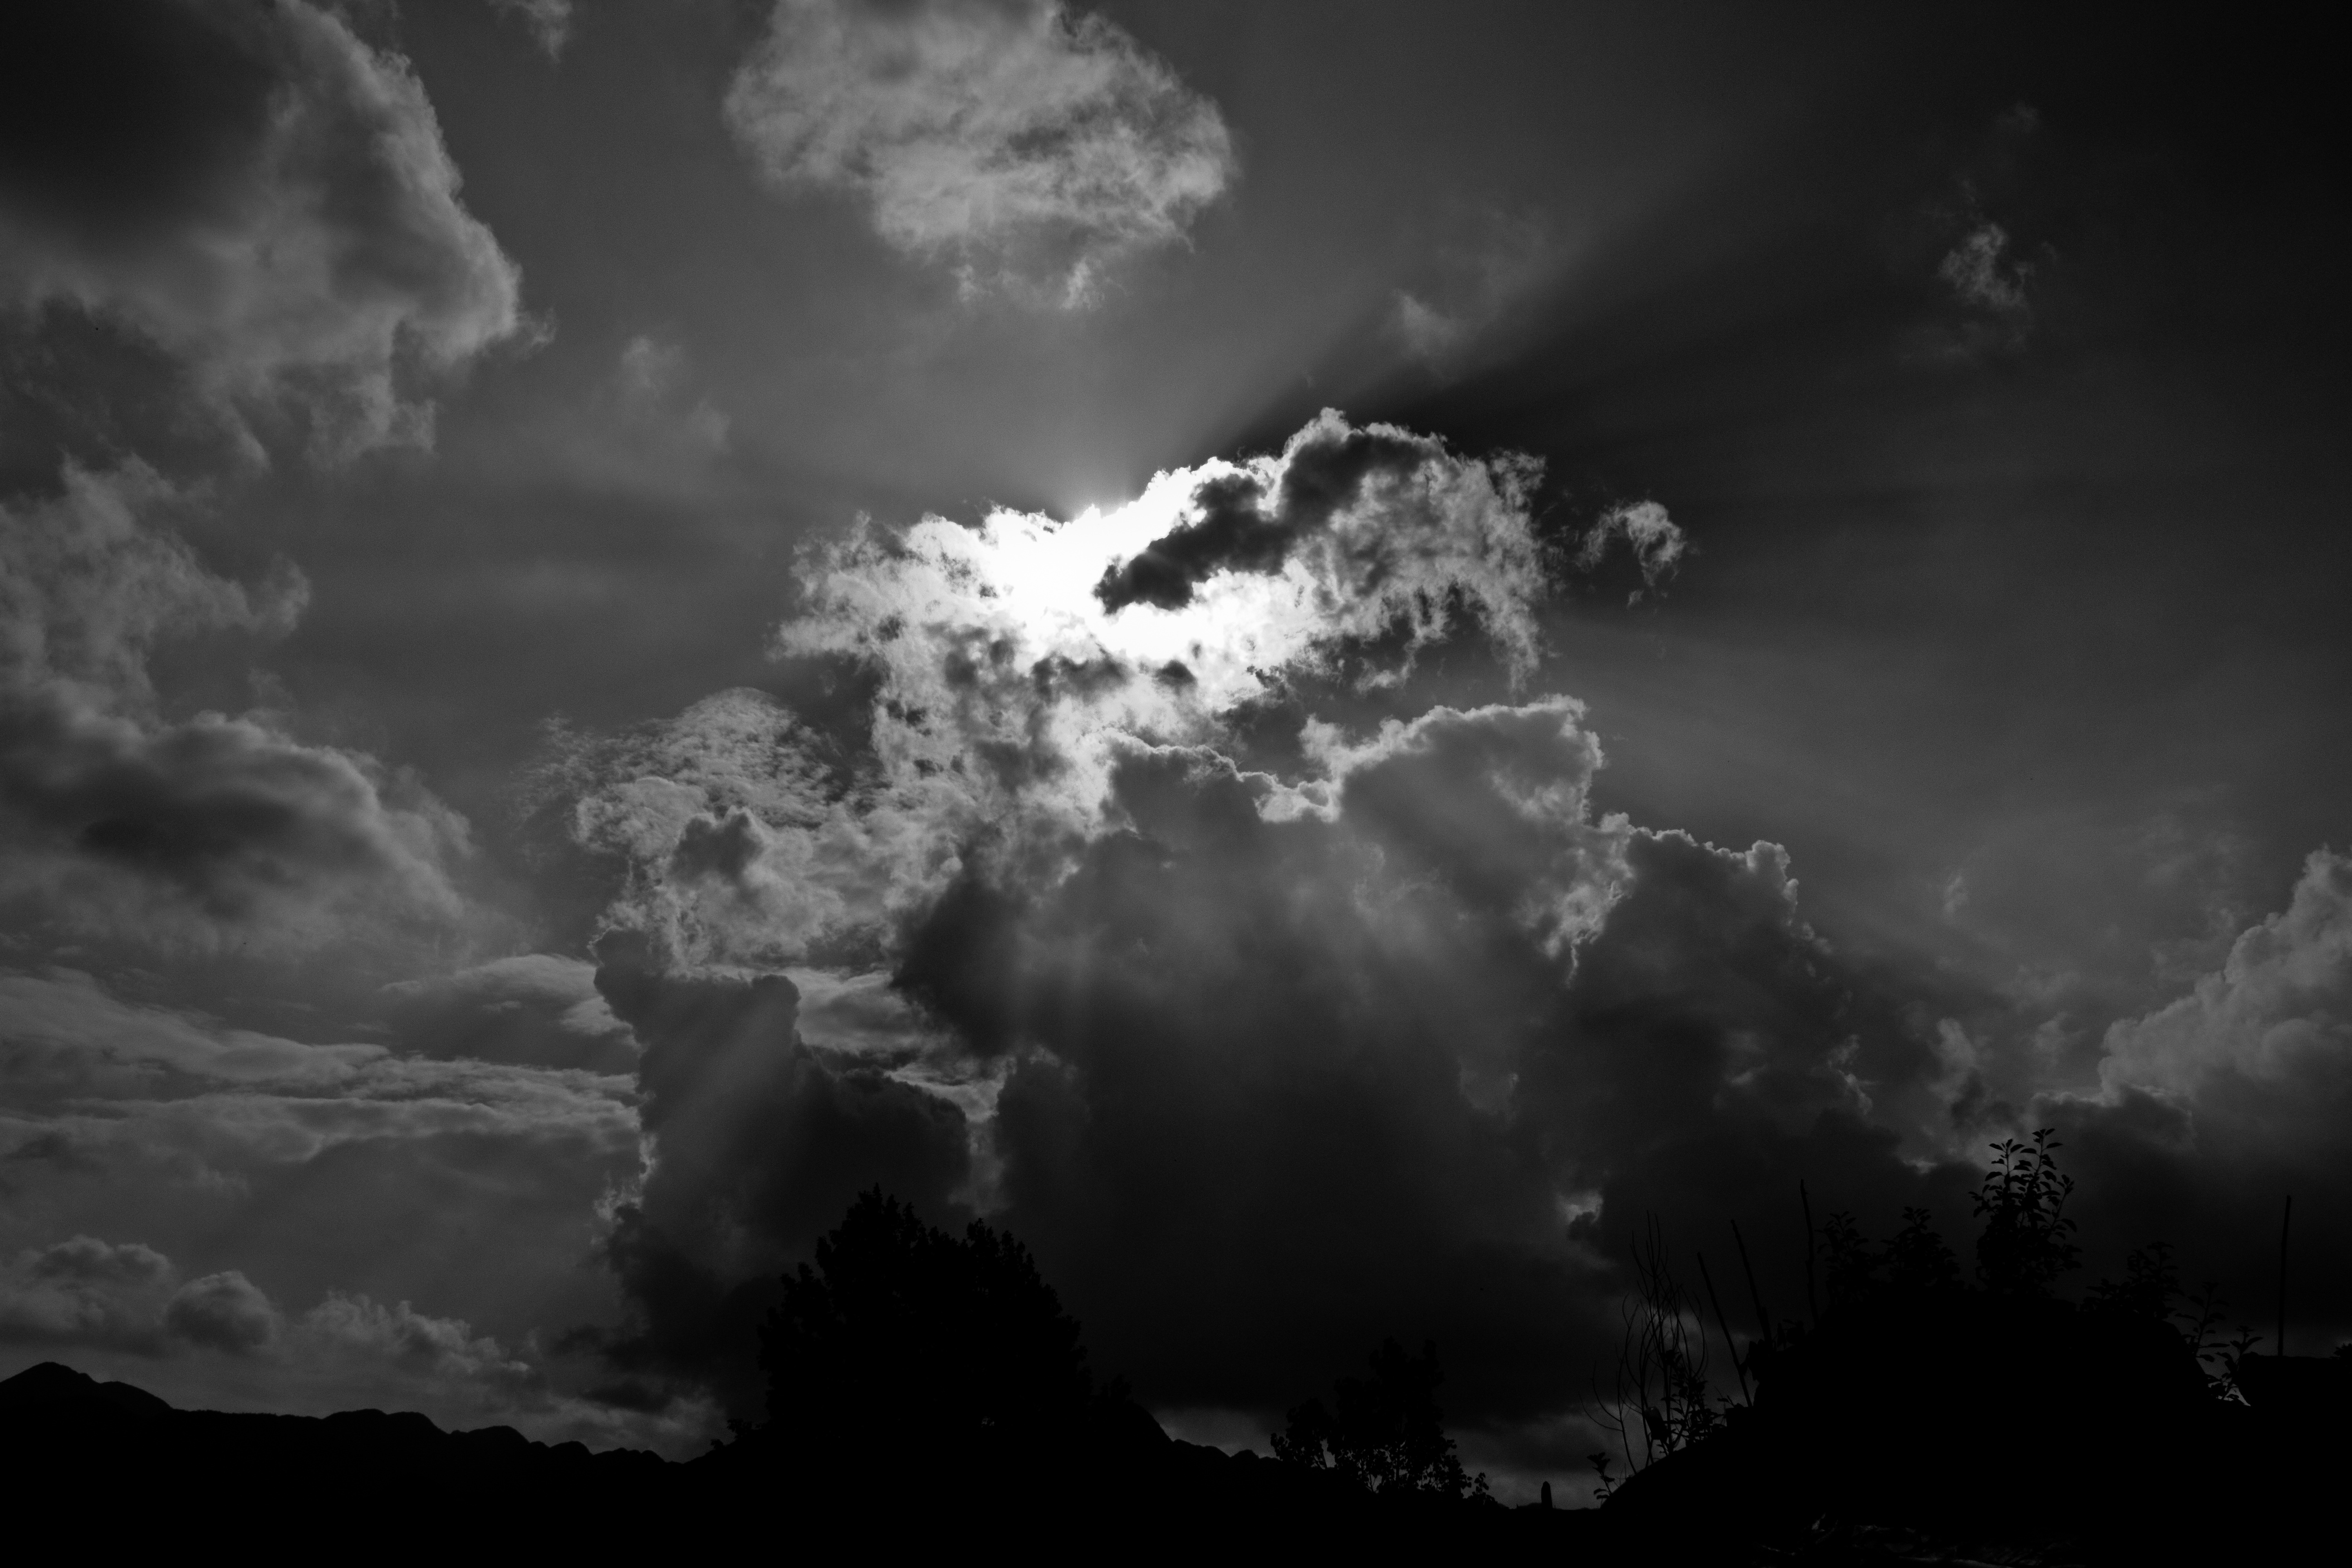
light, cloud, black and white, sky, sunlight, atmosphere, darkness, monochrome, thunder, the light of the sun, meteorological phenomenon, monochrome photography, geological phenomenon